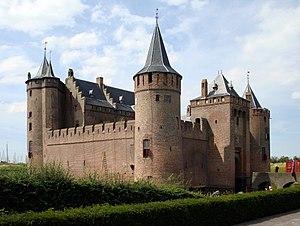
Le cercle de Muiden était un groupe d'écrivains et de musiciens tenant régulièrement des réunions au château fort médiéval de Muiden en néerlandais : Muiderslot. Ce cercle était un cénacle, né spontanément, d'amis aimant se retrouver pour pratiquer les arts. Il ne s'agit donc pas d'un cercle littéraire plus ou moins officialisé, bien organisé et structuré. Ce fut surtout à partir du XIXᵉ siècle qu'on fit grand cas de son existence. Des cercles littéraires, jouant un rôle social dépassant le divertissement entre amis, étaient, au XVIIᵉ siècle, les chambres de rhétoriques.